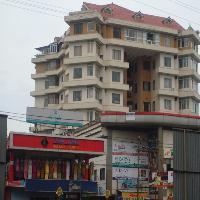
Weather: cloudy or overcast